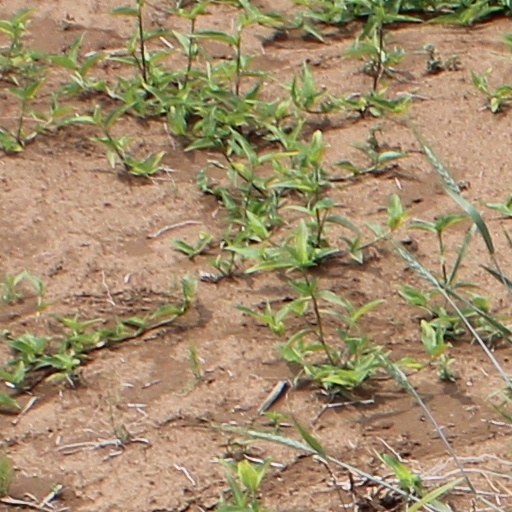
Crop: wheat